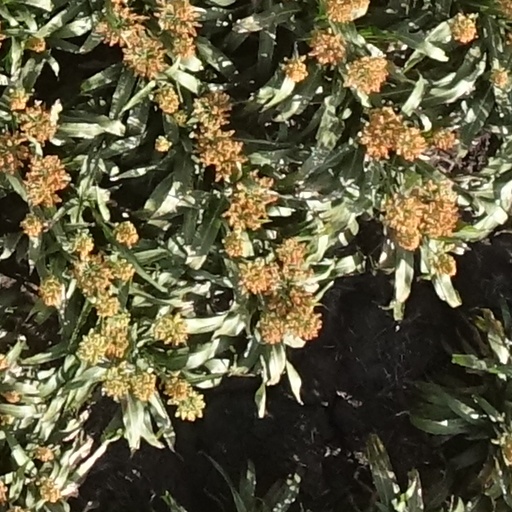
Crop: sorghum